List of rail accidents (2010–2019)

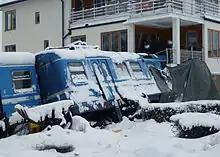
2013 Saltsjöbanan train crash

10 January – "Switzerland" – 2013 Neuhausen am Rheinfall train collision – Two trains collided on the Rheinfall railway line, about from the station at Neuhausen am Rheinfall, injuring 27.